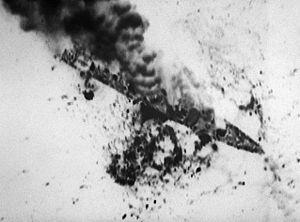
La bataille des plates-formes pétrolières Sassan et Sirri fut une bataille aéronavale livrée le 18 avril 1988 dans le golfe Persique entre l'US Navy et la Marine de la République islamique d'Iran, que les États-Unis remportèrent.
1988 est une année bissextile commençant un vendredi.